The Tale of Mr. Tod

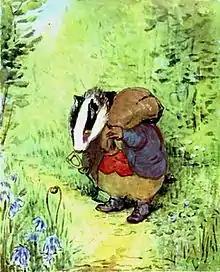
The badger Tommy Brock with the stolen bunnies

Mr. Tod, a fox, and Tommy Brock, a badger, are both troublesome neighbours and "disagreeable people". Mr. Tod owns a number of homes around the wood. Whenever he moves from one house to another, Tommy Brock moves in to the vacated premises, without permission.